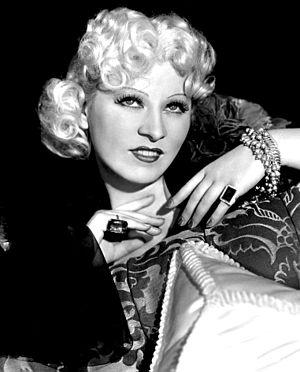
Le Sofa Mae West ou Mae West Lips Sofa ou Canapé Boca est un célèbre canapé œuvre d'art plastique dada-surréaliste de 1936, en forme de lèvres de la star de cinéma sex-symbol américaine Mae West, de l'artiste espagnol Salvador Dalí. Cette œuvre emblématique de l'artiste est depuis rééditée et déclinée en de nombreuses versions, et reproductions.
Mae West, née Mary Jane West, le 17 août 1893 à Brooklyn aux États-Unis, est une actrice, une chanteuse et une scénariste américaine. Elle est un véritable sex-symbol des années 1920 aux années 1940. Elle meurt le 22 novembre 1980 à Los Angeles.